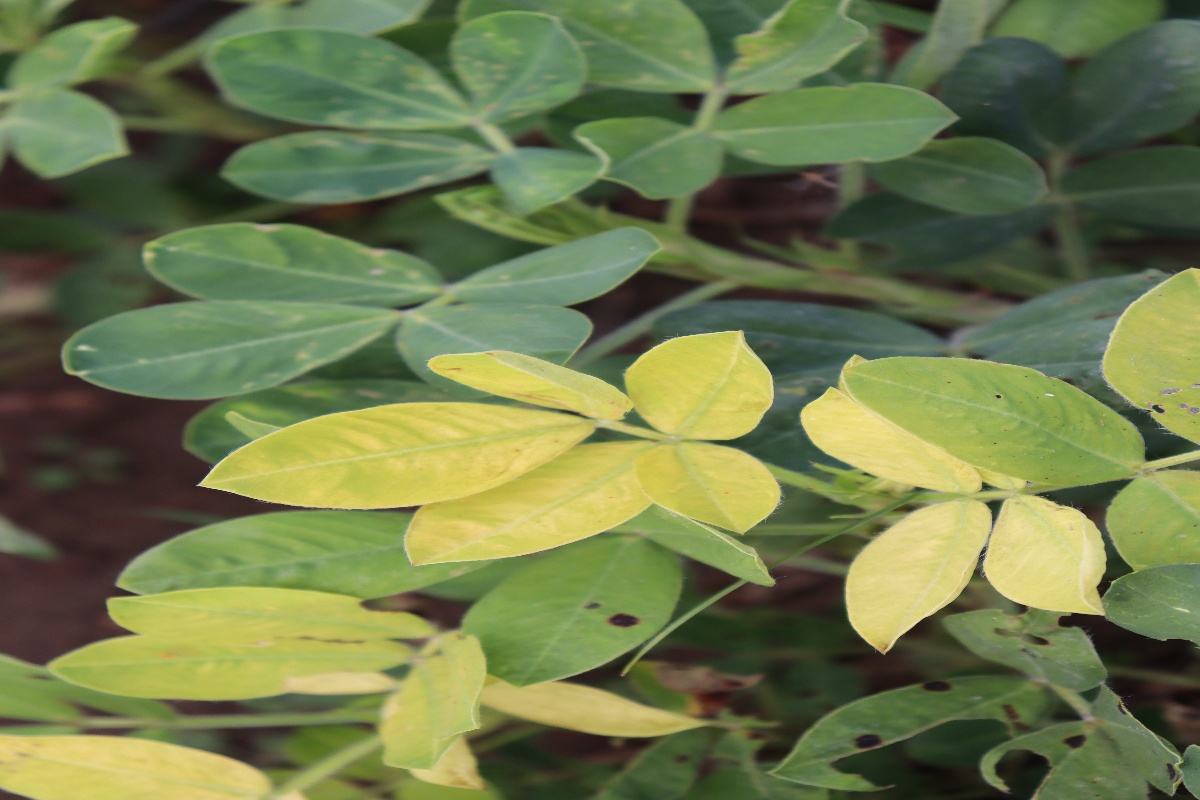
Label: nutrition deficiency